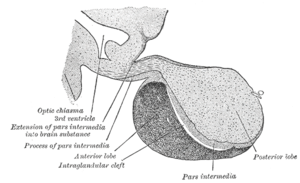
Hypofyse
Mediansnit[1] gennem en (abe)-hypofyse.
Hypofysen er en overordnet kirtel på størrelse med et solbær placeret under hjernen. Hypofysen står i tæt forbindelse med centre i den primitive hjerne, og disse kan sammen udøve en overordnet kontrol på mange af kroppens andre organer. Hormonudskillelsen styres ved hjælp af Feedback-systemer.